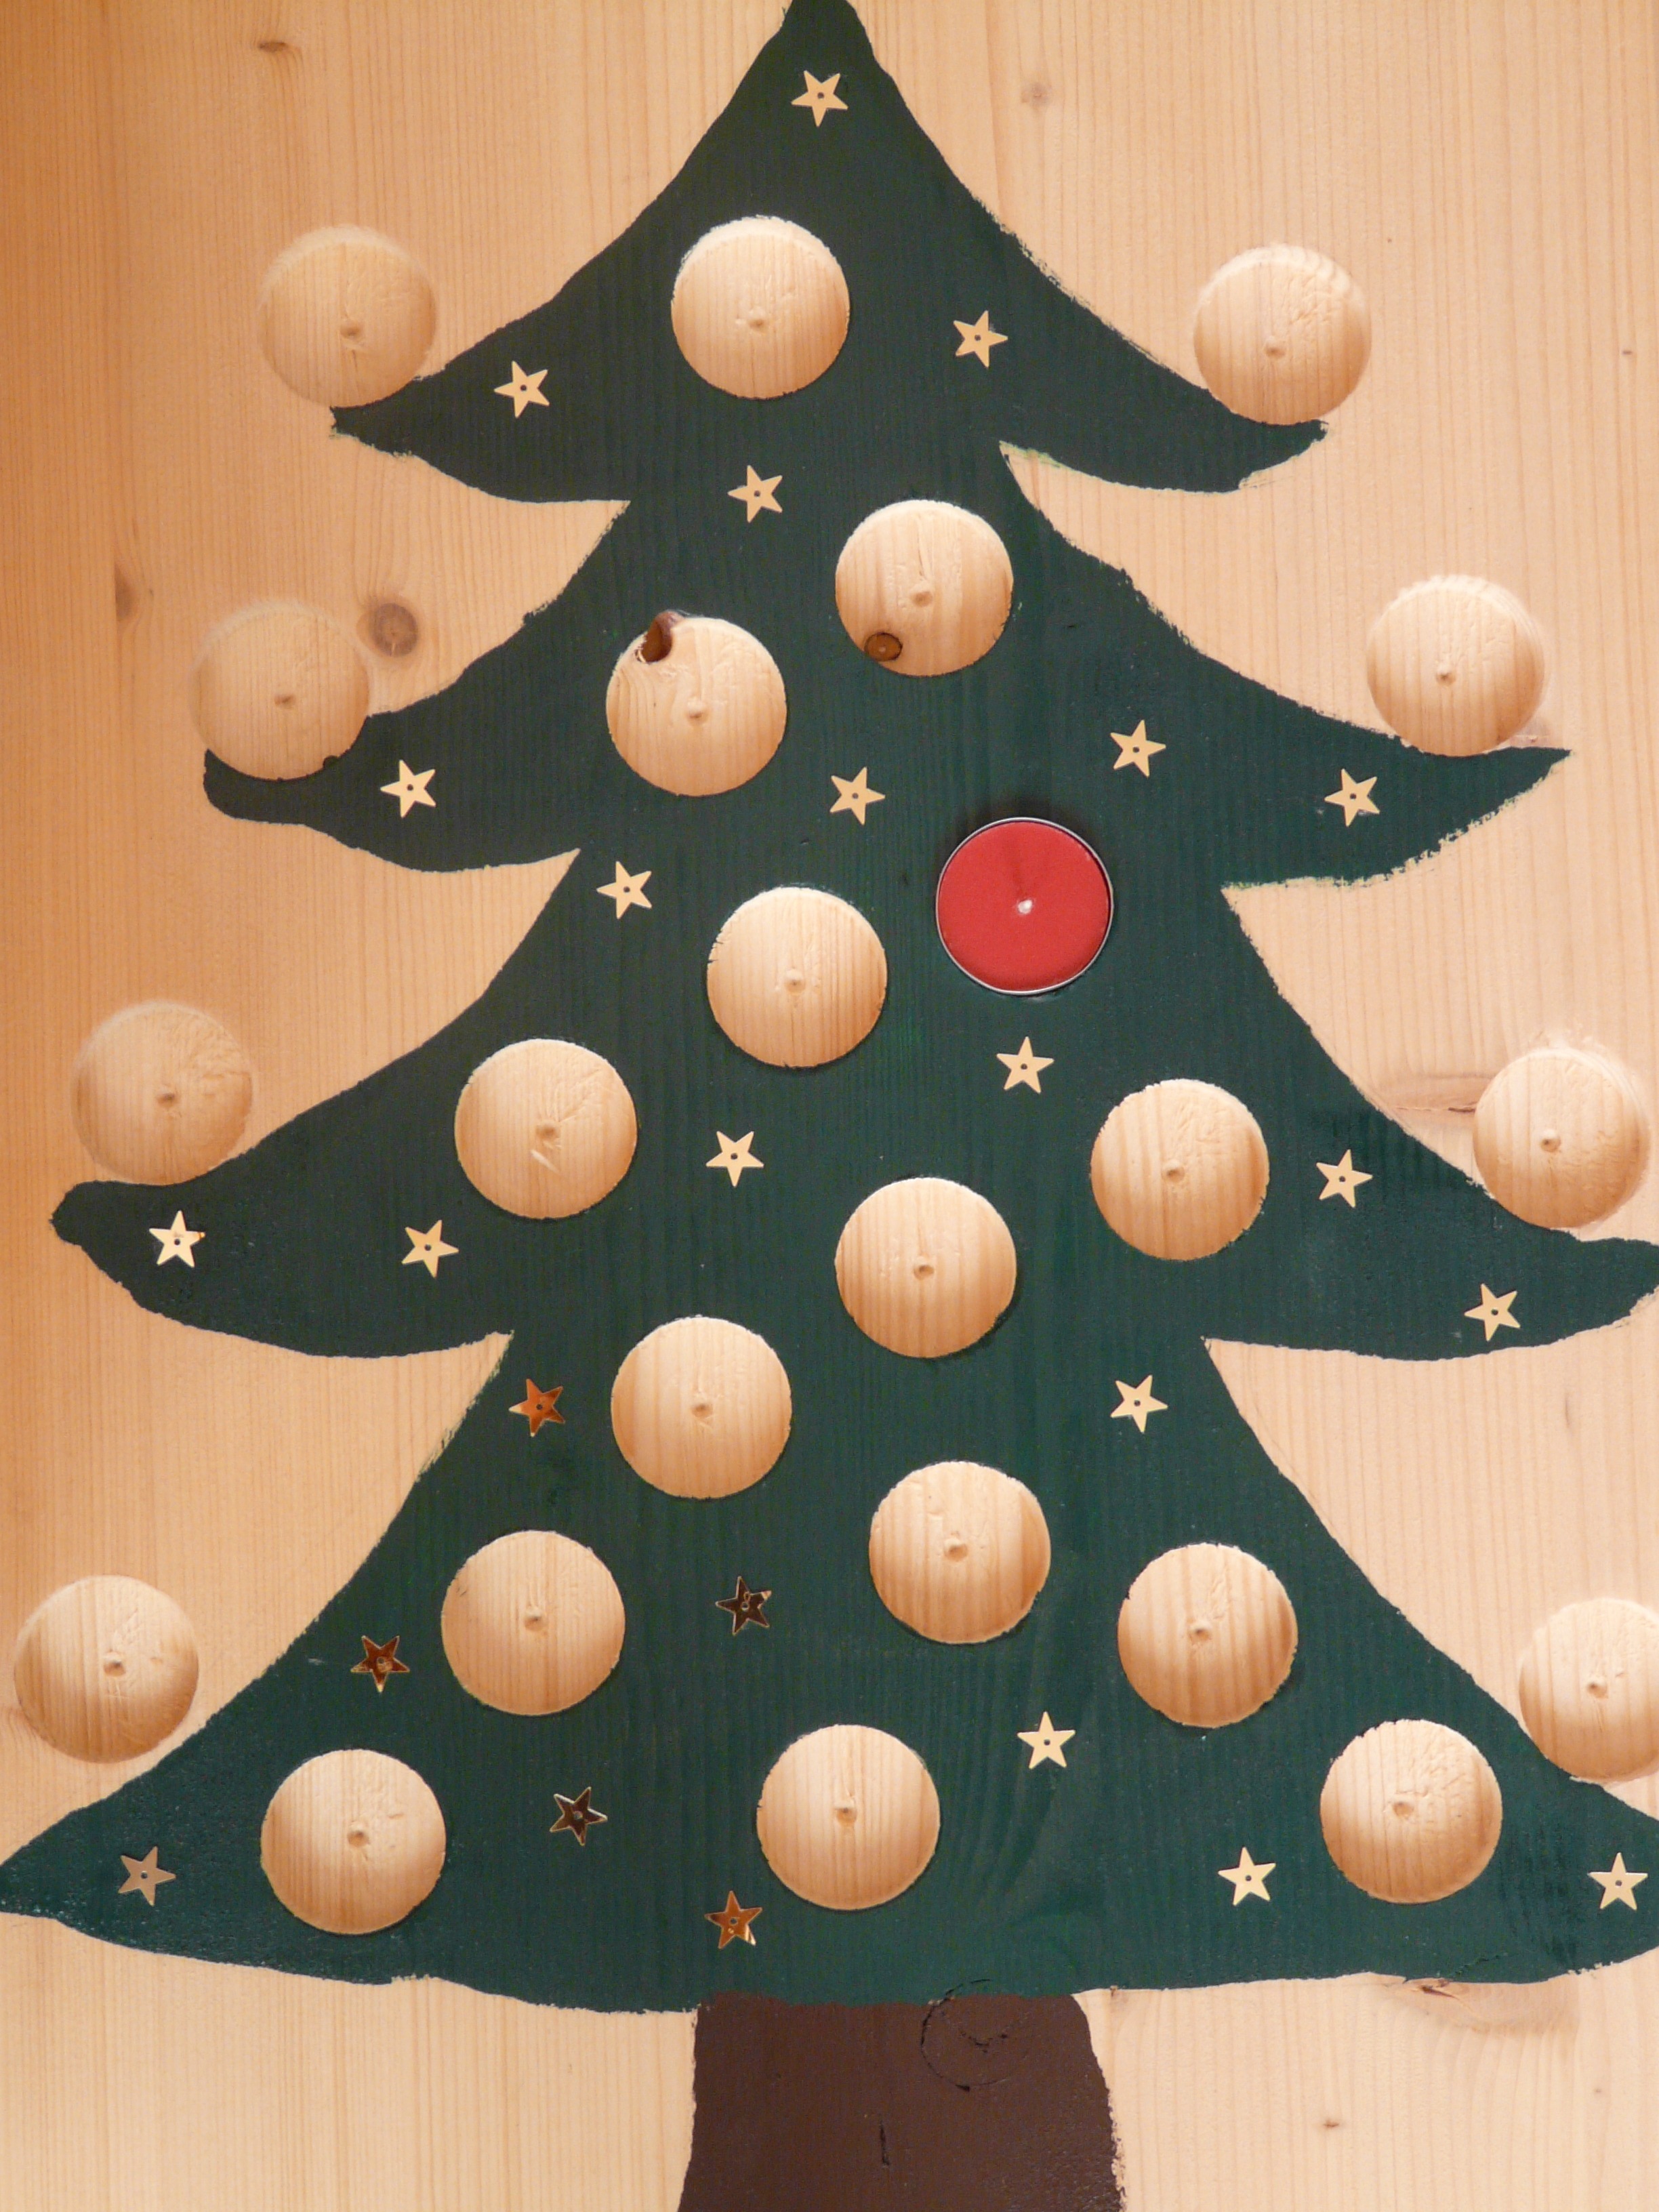
pattern, red, decor, christmas tree, advent, christmas decoration, one, design, painted, holes, handicraft, tealight, tinker, cut out, advent calendar